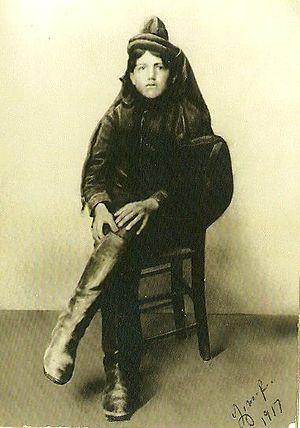
La défense de Van est une insurrection qui s'est déroulée en 1915, au cours de la campagne du Caucase, face aux massacres de l'Empire ottoman contre la population arménienne dans le vilayet de Van. Plusieurs observateurs contemporains et historiens qui suivirent ont affirmé que le gouvernement ottoman avait délibérément incité la résistance armée arménienne en imposant d'épouvantables conditions aux Arméniens, pour justifier le génocide des Arméniens qui commençait dans l'empire. Toutefois, les décisions de déportation et d'extermination ont été prises avant cet épisode.